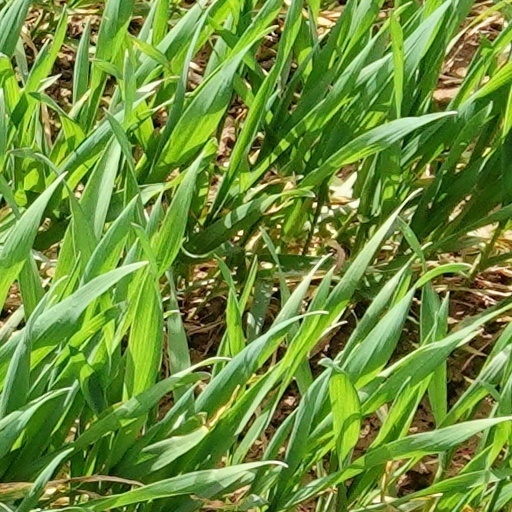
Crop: wheat